Japanese invasion money

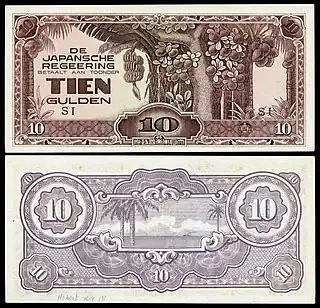
Netherlands Indies-Japanese Occupation-10 Gulden (1942)

The Japanese invaded Burma in January 1942. They conquered Mandalay on 21 May 1942, forcing the British to retreat into India. The Japanese held Burma until the second Allied campaign of 1944; although an official surrender did not take place until August 1945. In 1942 the Japanese issued paper scrip currency of 1, 5 and 10 cents and , , 1, 5 and 10 Rupees.